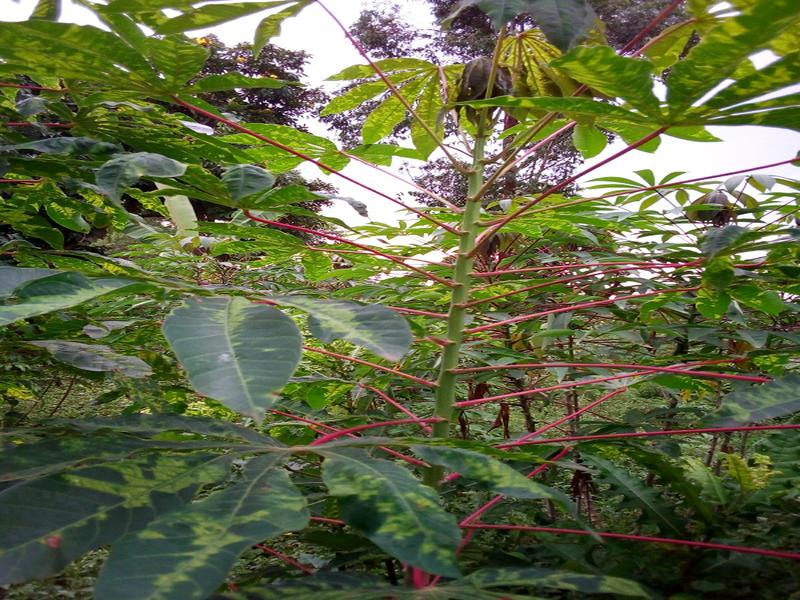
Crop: cassava
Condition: mosaic_disease